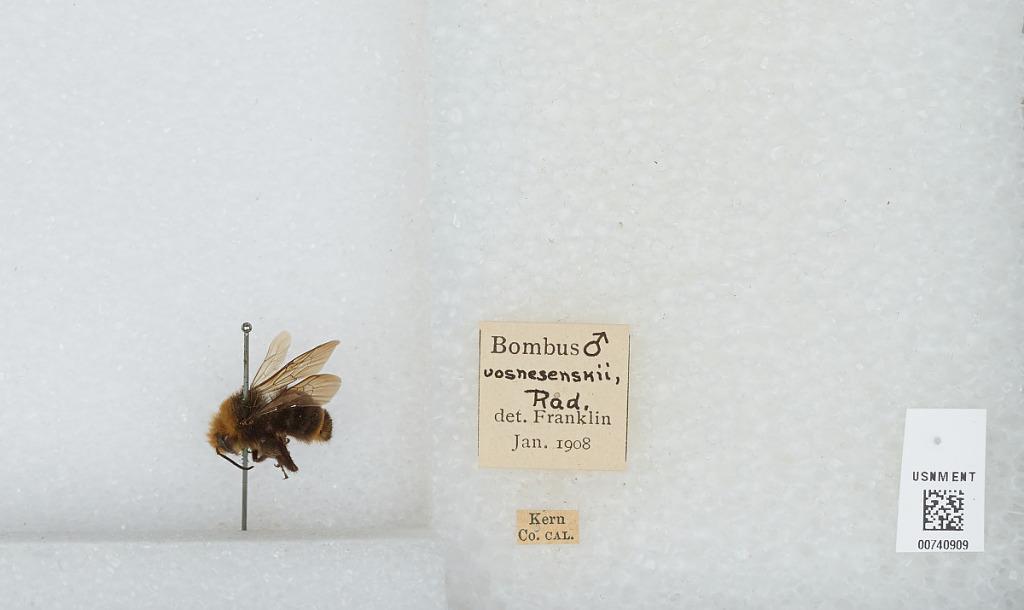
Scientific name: Bombus (Pyrobombus) vosnesenskii Radoszkowski
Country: United States
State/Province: California
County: Kern
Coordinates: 35.33, -118.72
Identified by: Franklin